P. G. T. Beauregard

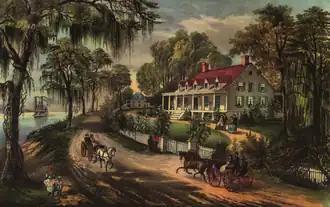
A Creole home in New Orleans, 1870

In April 1864, Beauregard saw little opportunity for military glory because he foresaw that there would be no more significant assaults against Charleston, and prospects for a major field command were unlikely. He requested a leave to recover from fatigue and a chronic throat ailment, but he instead received an order to report to Weldon, North Carolina, near the Virginia border, to play a key role in the defense of Virginia. His new assignment, the Department of North Carolina and Cape Fear, also included Virginia south of the James River. When he took command on April 18, he renamed it, on his own initiative, the Department of North Carolina and Southern Virginia. The Confederates were preparing for the spring offensive of Union Lt. Gen. Ulysses S. Grant and were concerned that attacks south of Richmond could interrupt the critical supply lines to Richmond and the army of Robert E. Lee.